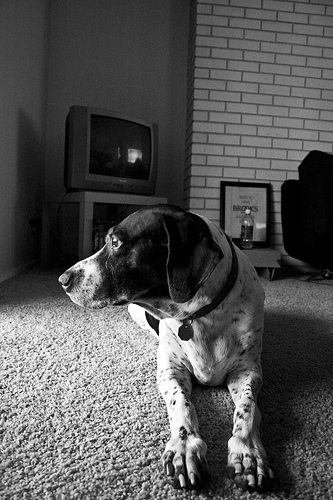
Animal: dog
Breed: german shorthaired